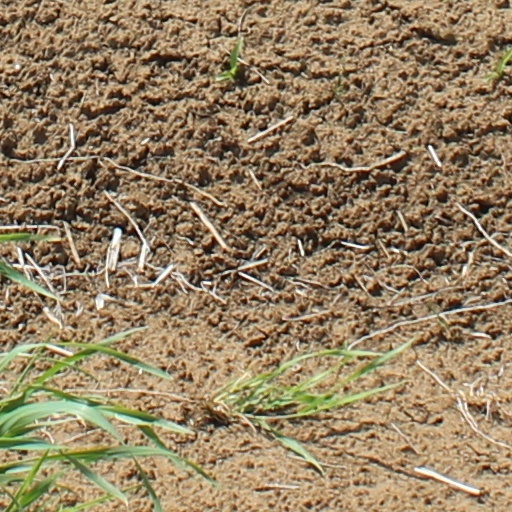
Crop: wheat